Gerson King Combo

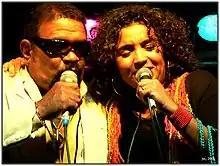
Gerson King Combo and Bárbara Lau (RJ) in 2006

Gérson Rodrigues Côrtes, known as Gerson King Combo (30 November 1943 – 22 September 2020) was a Brazilian soul and funk singer-songwriter.